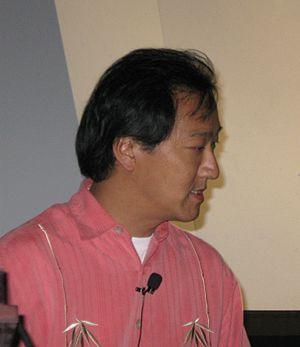
Ken Ono est un mathématicien américain d'origine japonaise. Il est un spécialiste de la théorie des nombres, et plus particulièrement des sujets d'intérêt de Srinivasa Ramanujan, tels que la fonction donnant le nombre de partitions d'un entier et les formes modulaires.